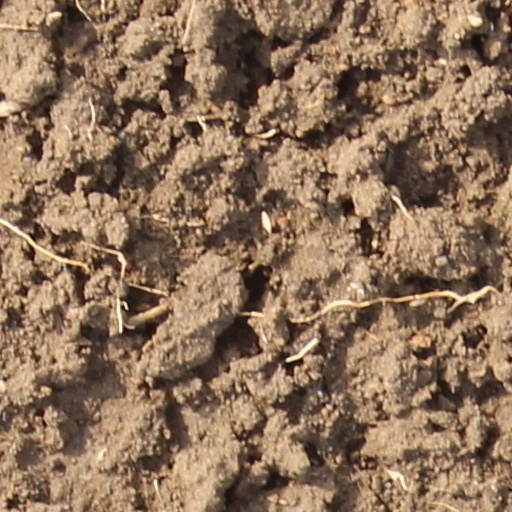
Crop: wheat